Thomas Bach

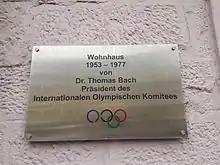
Sign at the house of Thomas Bach, where he lived in 1953–1977, at the Sonnenplatz in Tauberbischofsheim

Bach served as the President of the German Olympic Sports Confederation (DOSB), prior to becoming President of the International Olympic Committee (IOC). In order to run for IOC Presidency, he resigned as the head of the DOSB on 16 September 2013, having served in that position since 2006. He was replaced by Alfons Hörmann, and remained a member of the DOSB Executive Board. Additionally, he resigned as the head of Ghorfa Arab-German Chamber of Commerce and Industry. Bach would, however, continue serving as the head of Michael Weinig AG Company, a company in the industrial woodworking machinery industry that has its headquarters in Bach's hometown of Tauberbischofsheim.